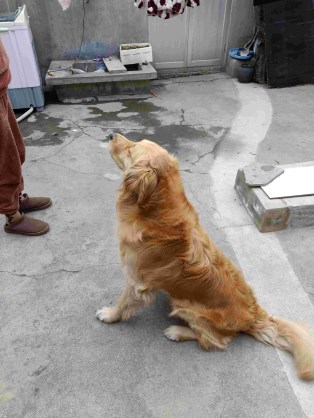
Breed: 5355-n000126-golden_retriever